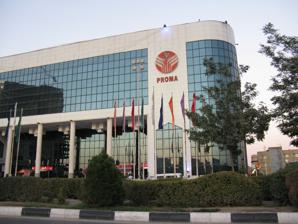
Building: Proma Hypermarket
Country: Iran
Year built: 2007
Proma from outside Proma Hypermarket as an Iranian supermarket chain is launched in three cities of Iran including Mashhad , Tehran , and Qazvin .  Proma Hypermarket in Mashhad is a 420,000 m 2 complex comprising a shopping mall located near Janbaz Square , Mashhad , Iran . External links Official website 36°19′33″N 59°33′51″E / 36.32583°N 59.56417°E / 36.32583; 59.56417